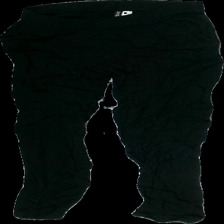
View: front
Type: Trousers
Category: Ladies
Brand: H&M
Brand text on label: DIVIDED
Colors: Black
Material: 100% Visc
Cut: Tight
Size: 38
Season: All
Price range: 50-100
Recommended usage: Reuse